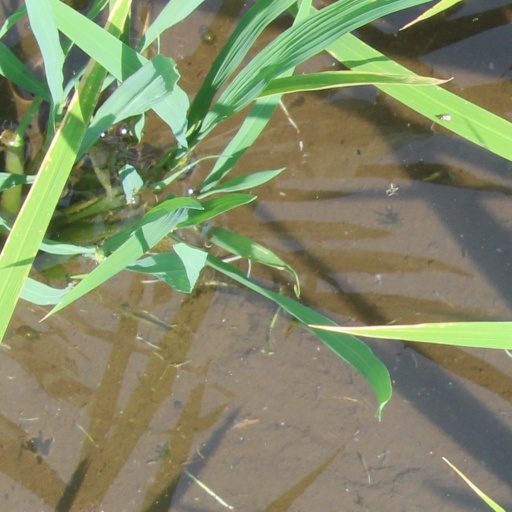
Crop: rice